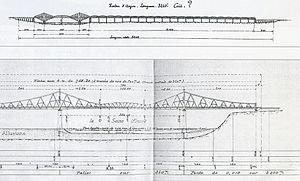
La ligne du Sud-Ouest désigne le chemin de fer qui devait relier, au tournant des XIXᵉ et XXᵉ siècles, le port du Havre à la rive gauche de la Seine, et, au-delà, à l'ouest et au sud-ouest de la France, grâce au franchissement du fleuve près de l'estuaire.